14 Carrot Rabbit

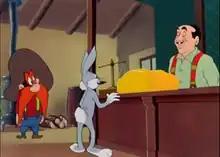
Screenshot from the cartoon

Set during the Klondike Gold Rush in Yukon, Canada, Yosemite Sam steals gold from an old prospector named Louie. Disappointed by his small haul, Sam encounters Bugs Bunny, who undergoes an involuntary convulsing spell in the presence of gold. Sam tries to trick Bugs into a partnership, but Bugs outsmarts him. Bugs claims to find gold, Same chases him away and dissolves the partnership. Despite this, Bugs still tries to save Sam when he realizes he's about to fall off a cliff in to a lake. Bugs later sets Sam up to dig in a spot that's in fact the back of a hidden dump truck, which he dumps off of a cliff. Angered, Sam vows revenge and chases Bugs across the United States until Bugs leads him to Fort Knox, where Sam is arrested for attempting to steal the fort's gold. Bugs suddenly finds himself challenged by another guard to explain his presence on the Fort grounds, and he escapes on a passing ocean liner that appeared out of nowhere.